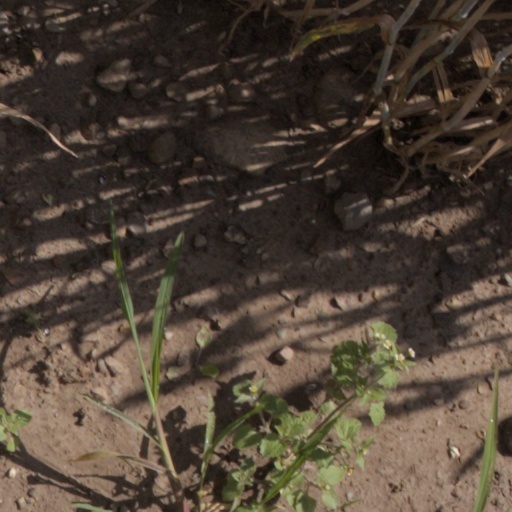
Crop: wheat